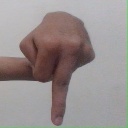
अक्षर: प